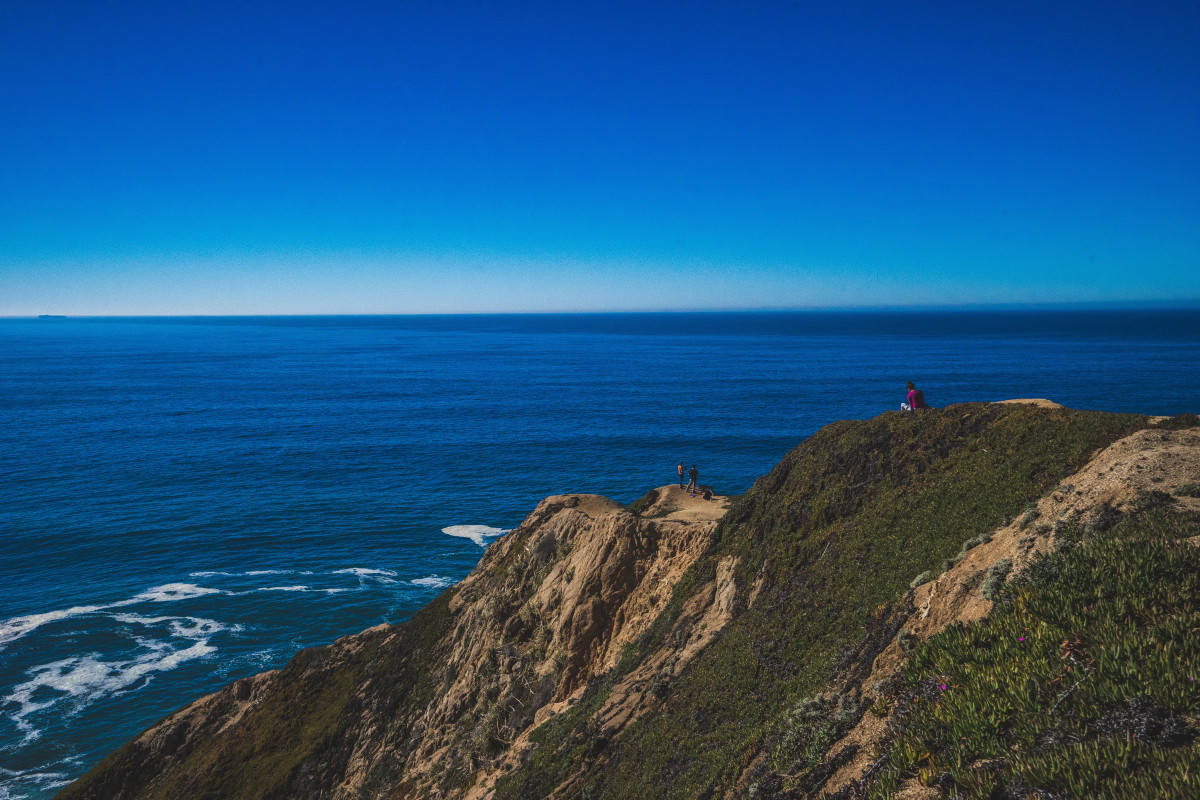
Tags: sea, coast, ocean, horizon, shore, wave, cliff, dusk, cove, tower, bay, terrain, body of water, headland, cape, islet